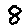
Label: 8